Ali Baba Bujang Lapok

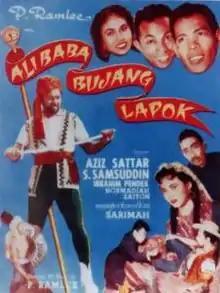
The one-sheet for "Ali Baba Bujang Lapok".

Ali Baba Bujang Lapok (English: Ali Baba the Old Bachelor) is a 1961 Singaporean Malay-language black-and-white comedy film directed by, written by and starring Malaysian silver-screen legend P. Ramlee and produced in Singapore by Malay Film Productions Ltd. Based loosely on the story of Ali Baba from 1001 Arabian Nights, the film is occasionally self-referential and contains elements of anarchic comedy, burlesque comedy, satire and farce. The title includes the suffix "Bujang Lapok" because it is the third instalment in the "Bujang Lapok" series of comedy films that star the trio of P. Ramlee, S. Shamsuddin and Aziz Sattar. This film marked the feature film debut of Sarimah, who would go on to a long movie career, and is also notable as one of the few P. Ramlee films where he plays the villain.